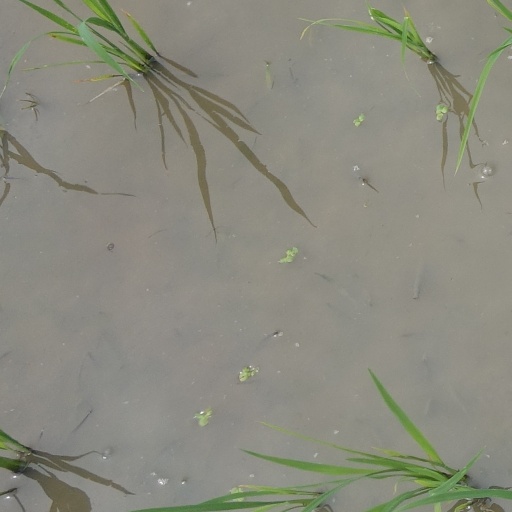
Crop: rice